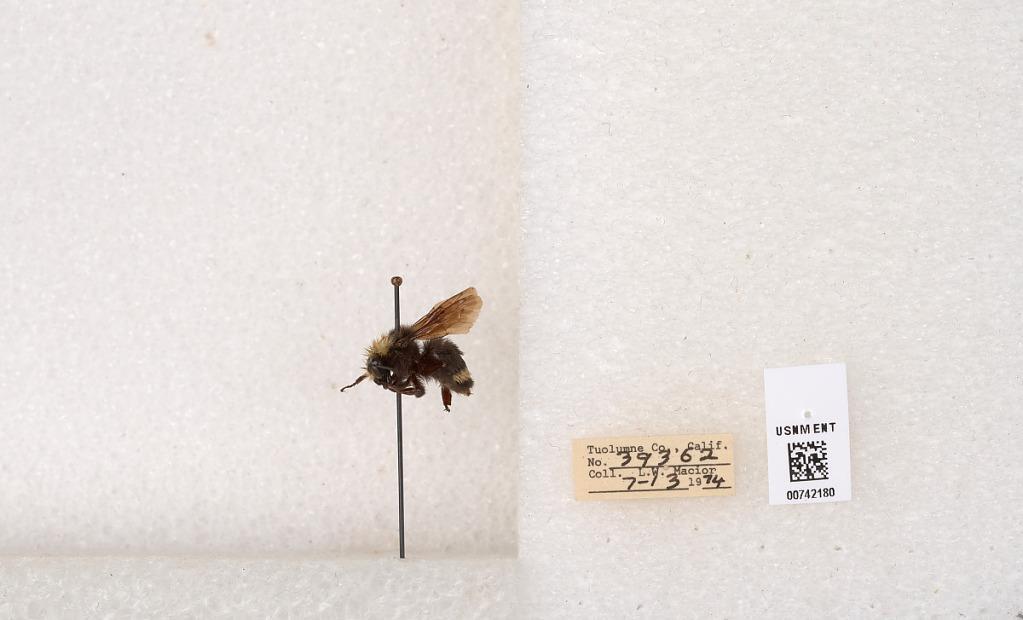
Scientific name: Bombus (Pyrobombus) vosnesenskii Radoszkowski
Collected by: L. Macior
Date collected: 1974-7-13
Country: United States
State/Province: California
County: Tuolumne
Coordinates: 37.9712, -120.228